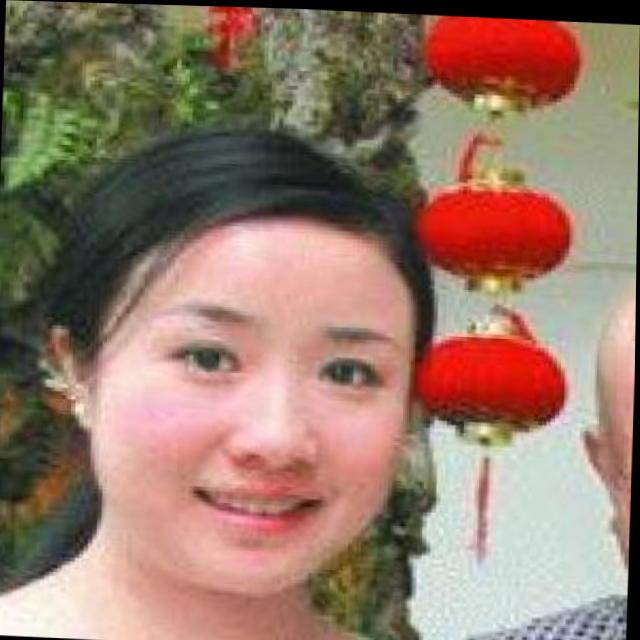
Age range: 21-44